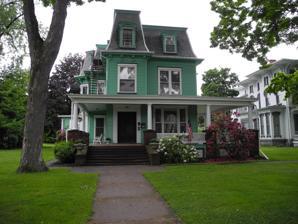
Building: Alexander Eustace House
Country: United States of America
Year built: 1886
Historic house in New York, United States United States historic place Alexander Eustace House U.S. National Register of Historic Places U.S. Historic district Contributing property Show map of New York Show map of the United States Location 401 Maple Ave., Elmira, New York Coordinates 42°5′5″N 76°47′46″W / 42.08472°N 76.79611°W / 42.08472; -76.79611 Area Less than 1 acre (0.40 ha) Built 1886 ( 1886 ) Architectural style Second Empire NRHP reference No. 11000996 Added to NRHP January 4, 2012 The Alexander Eustace House is a historic house located at 401 Maple Avenue in Elmira , which is in Chemung County , New York . History The Alexander Eustace house was built in 1886 for lawyer Alexander Eustace, who served several positions in Chemung County, such as the Chemung County clerk, served as a member of the state Civil Service Commission, and was also the head of the state tax department Eustace was known for his confrontation with New York Governor Roswell P. Flower about the manipulation of civil service laws which allegedly allowed Flower to appoint political cronies, which resulted in Eustace's resignation. Afterwards Eustace worked as a lawyer in Elmira and was a philanthropist who worked with St. Joseph's Hospital. Eustace died in 1913. The Alexander Eustace House was recommended for National Register of Historic Places by the New York State Board for Historic Preservation in late 2011 and was added to the registry on January 4, 2012. It is located in the Maple Avenue Historic District . Architectural Style According to the nomination form, the Eustace home is an example of a Highly-intact Second Empire-style home. The three-story, irregularly shaped frame dwelling features a mansard roof and wraparound porch. It has been divided into six apartments . References